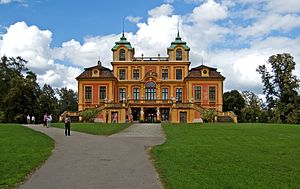
Ludwigsburg / Kultur, Sightseeing og Sport
Ludwigsburg er en by i den tyske delstat Baden-Württemberg. Byen ligger ved floden Neckar, 12 kilometer nord for Stuttgart. I 2018 havde byen 93.482 indbyggere.